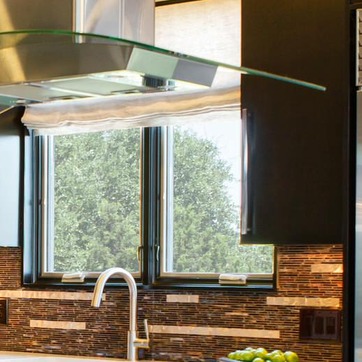
Material: glass